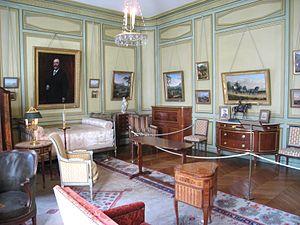
Le musée Nissim-de-Camondo, inauguré en décembre 1936, est situé dans le 8ᵉ arrondissement de Paris, dans l'hôtel Moïse de Camondo, construit par René Sergent entre 1911 et 1914 en bordure du parc Monceau. Il abrite une collection exceptionnelle de mobilier et d'objets d'art du XVIIIᵉ siècle français dans un hôtel particulier préservé dans l'état où il était habité au début du XXᵉ siècle.